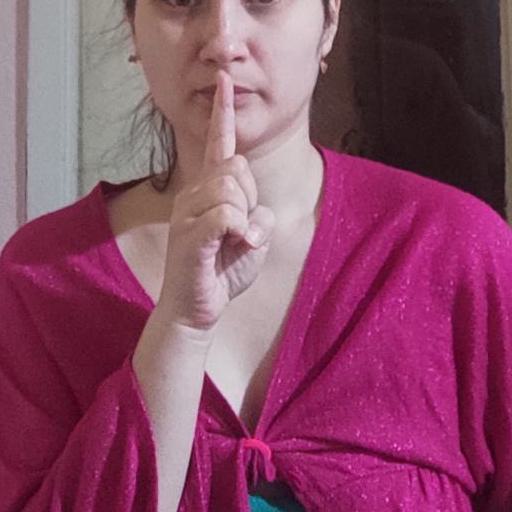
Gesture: mute